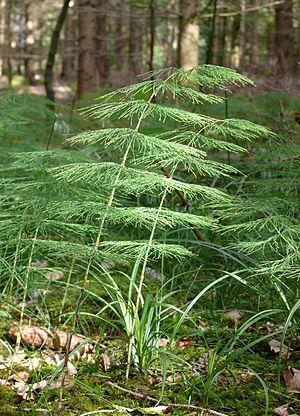
La Prêle des bois est une espèce de prêles des zones tempérées de l'hémisphère nord.